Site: brandenburg
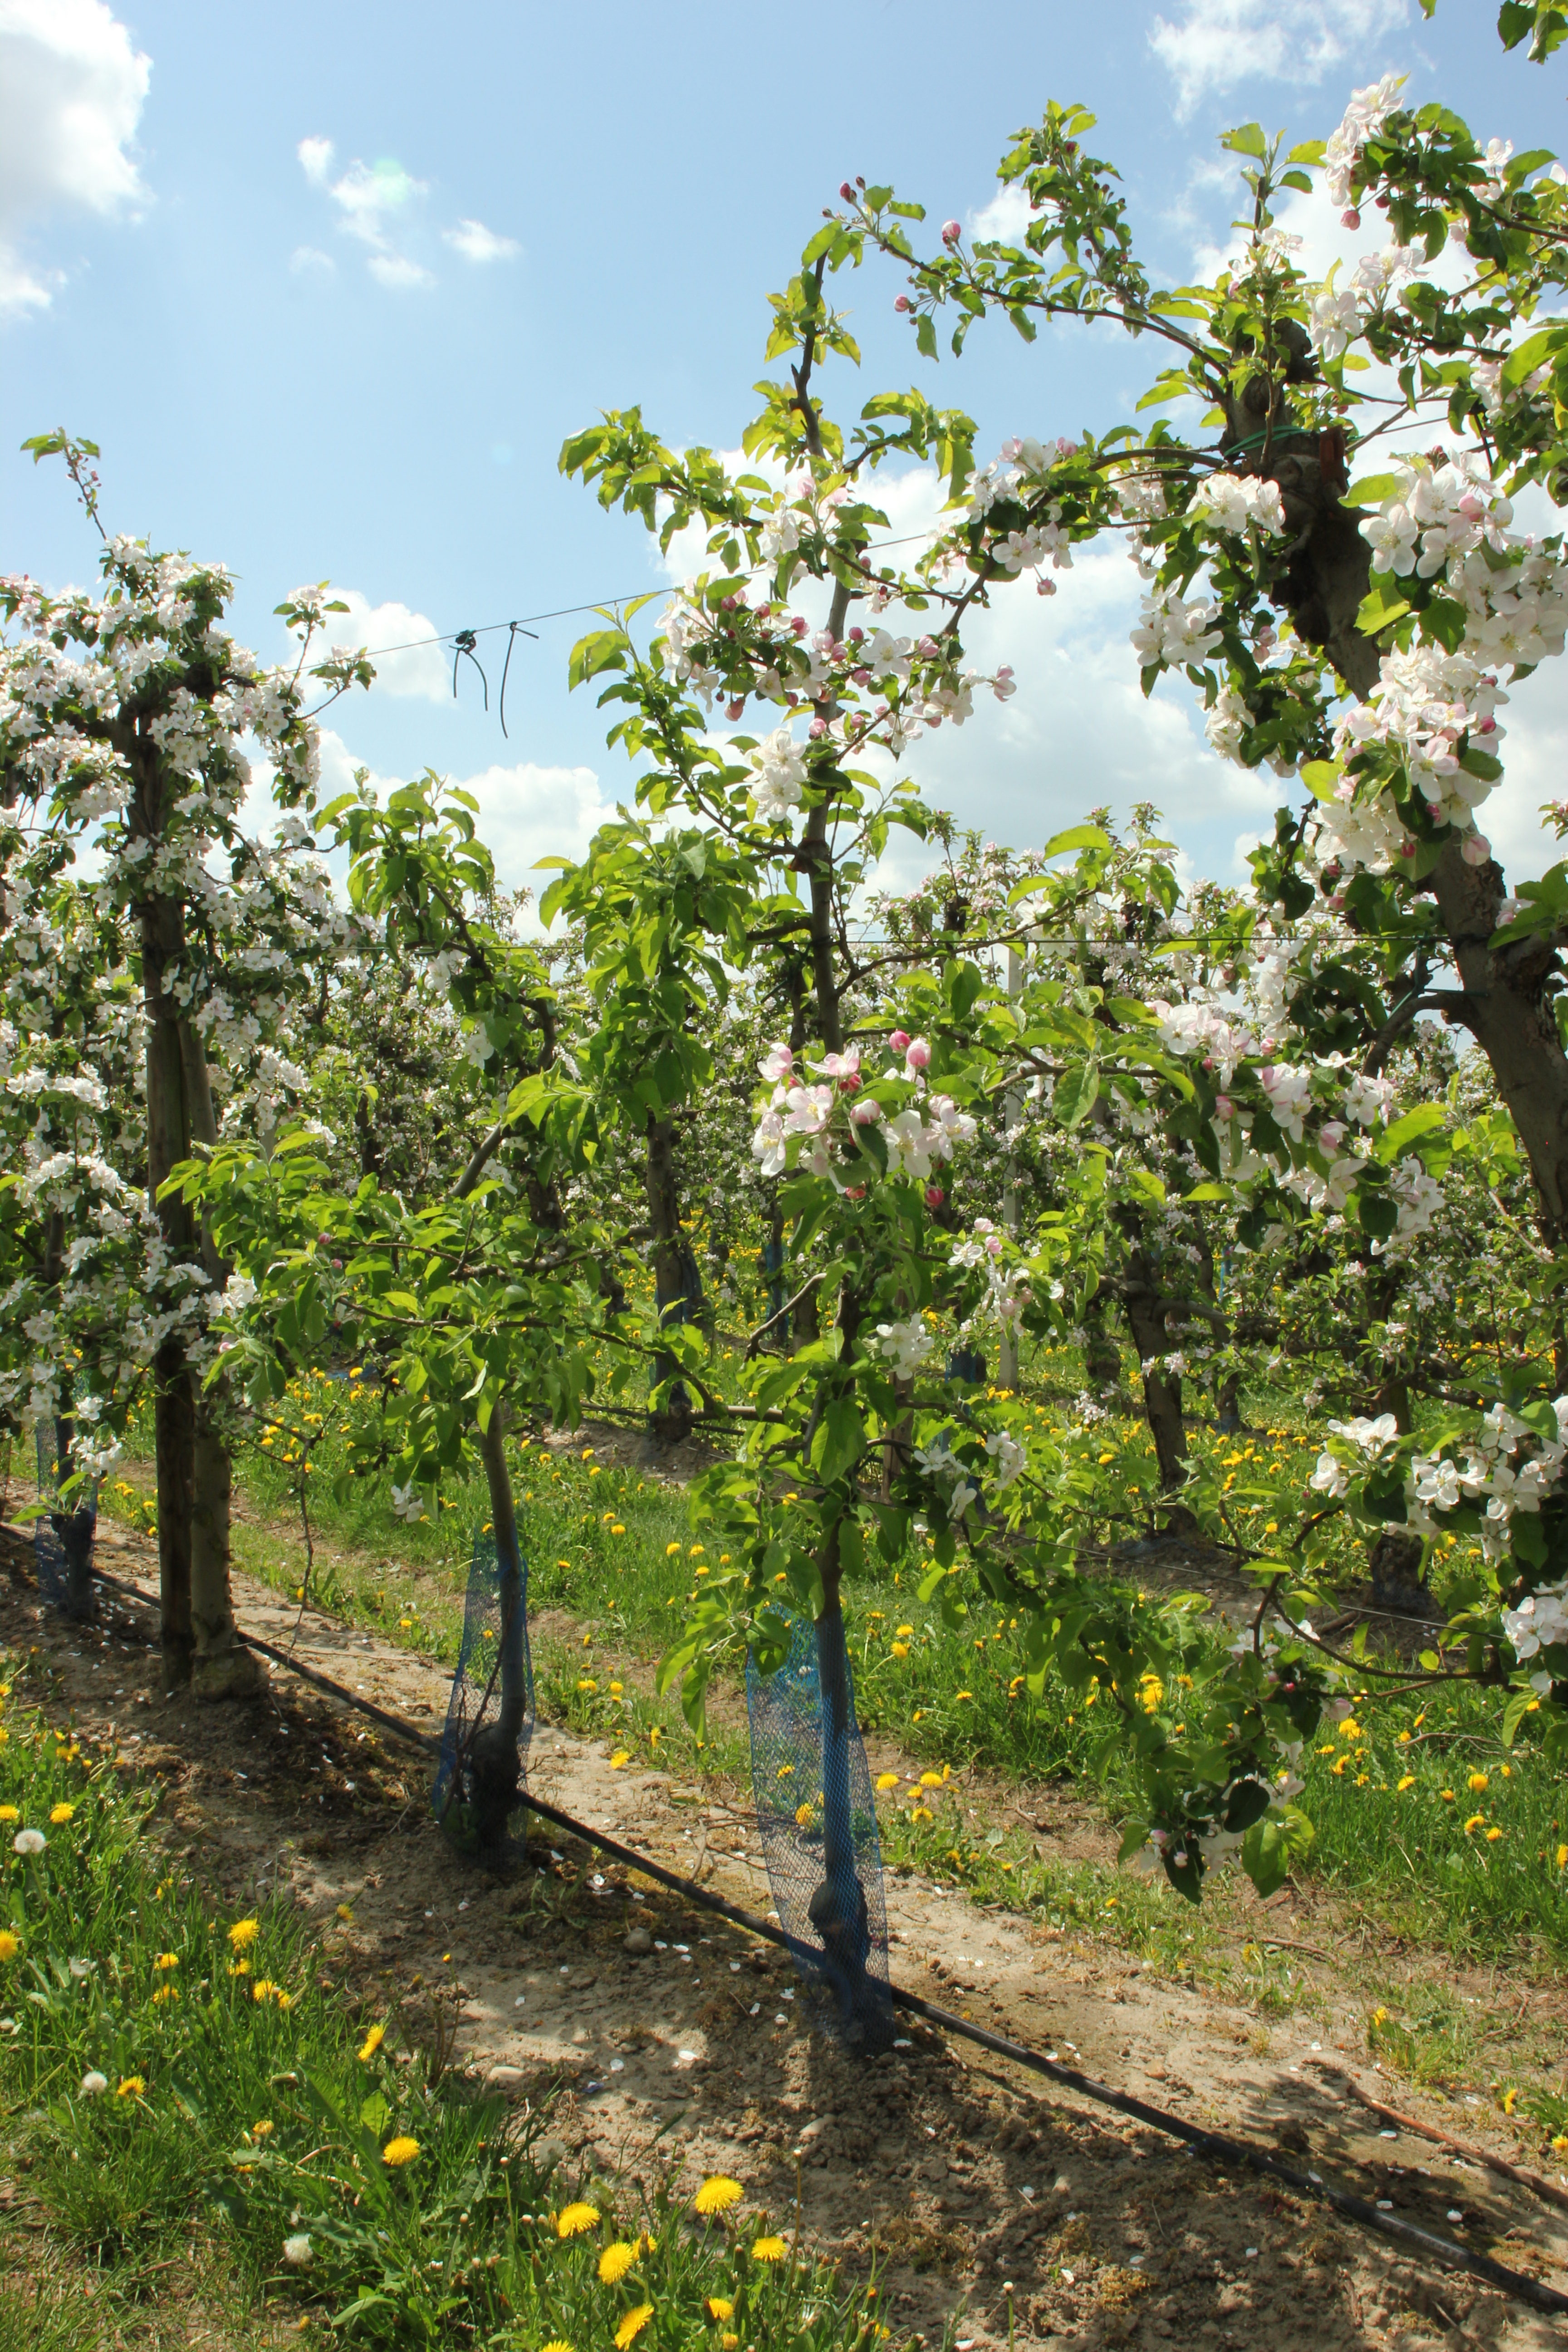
Growth stage (BBCH 65): Flowering